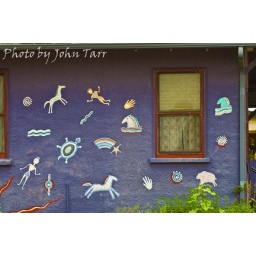
Wall of a house with a window have art work painted on. Photo by John Tarr